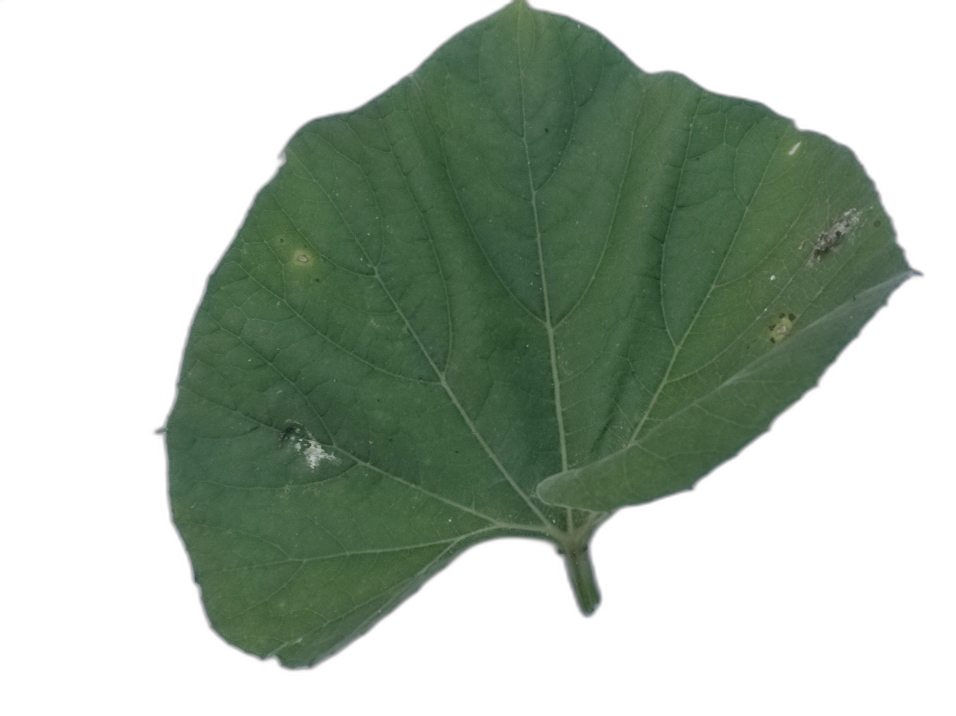
Crop: Bottle Gourd
Label: Early_Alternaria_Leaf_Blight